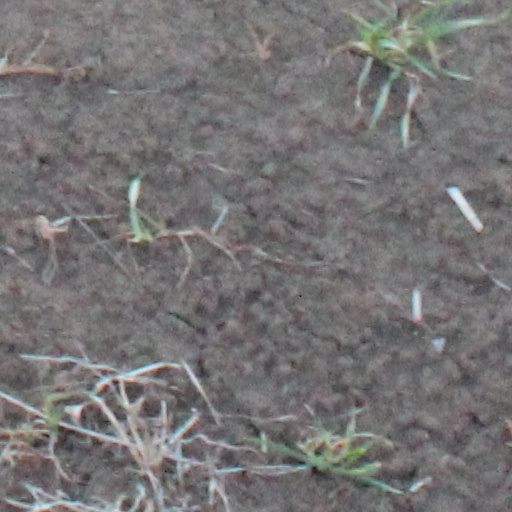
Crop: wheat